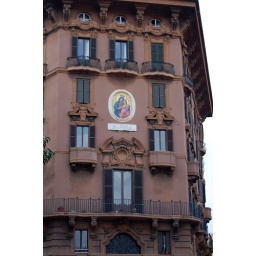
office building in Rome just outside St. Peter's